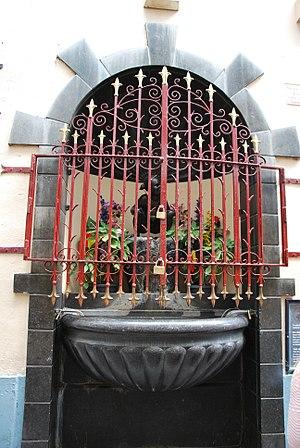
La Jeanneke-Pis, signifiant « la petite fille [qui] pisse » en bruxellois, est une statue avec fontaine située à Bruxelles en Belgique. Elle représente la sœur du Manneken-Pis.